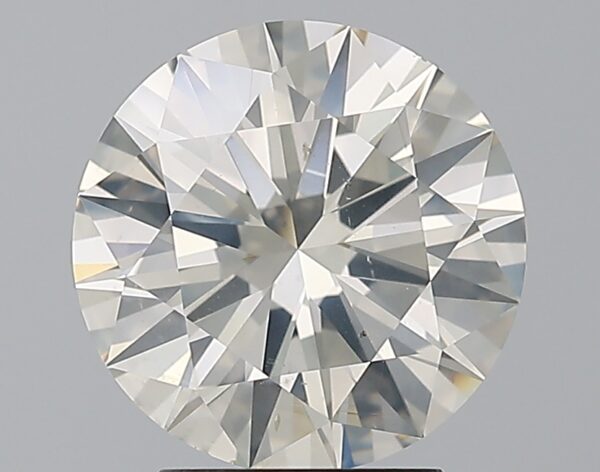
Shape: round
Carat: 3.01
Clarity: SI2
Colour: K
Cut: EX
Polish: EX
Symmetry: EX
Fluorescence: F
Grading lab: GIA
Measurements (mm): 9.41 x 9.45 x 5.59